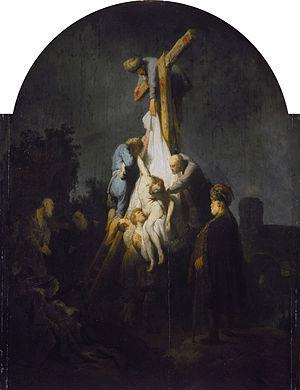
La Descente de croix et la Déposition du Christ, désigne la scène des Évangiles qui racontent, après la Crucifixion et mort de Jésus, la descente de son corps de la croix par Joseph d'Arimathie et Nicodème. La descente de la Croix est la treizième station du chemin de croix.
La Descente de croix est une peinture à l'huile sur panneau de bois réalisée en 1633 par Rembrandt. Elle est conservée à l'Alte Pinakothek de Munich.
L'évanouissement de la Vierge, est une idée développée à la fin du Moyen Âge selon laquelle la Vierge Marie se serait évanouie pendant la Passion du Christ, le plus souvent lors de la crucifixion de Jésus. Elle s'appuie sur des mentions de l'évangile apocryphe de Nicodème, qui décrit Marie en pâmoison. Il est populaire dans l'art et la littérature théologique du Moyen Âge tardif. N'étant pas mentionné dans les Évangiles canoniques, il devient controversé et, à partir du XVIᵉ siècle, est découragé par de nombreux hauts dignitaires de l'Église.